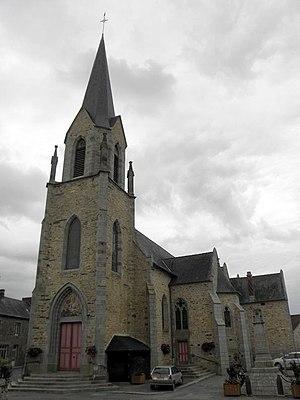
Église Saint-Georges de Châtillon-en-Vendelais (35).
Châtillon-en-Vendelais, est une commune française située dans le département d'Ille-et-Vilaine en région Bretagne, peuplée de 1 679 habitants.